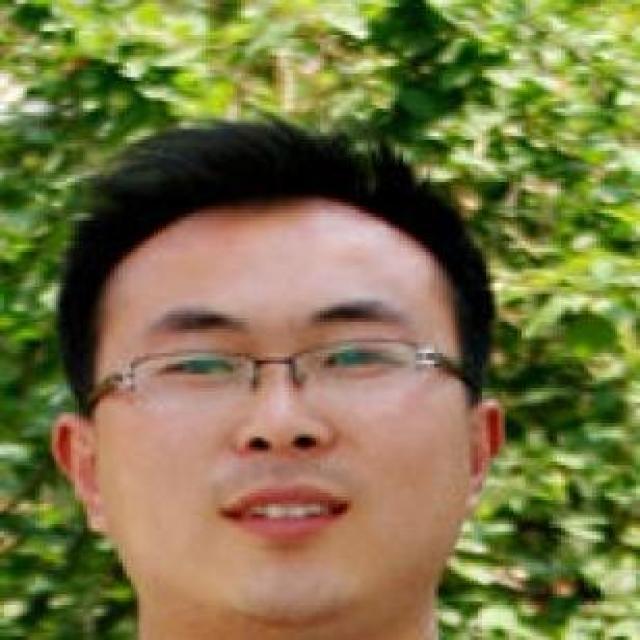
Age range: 21-44